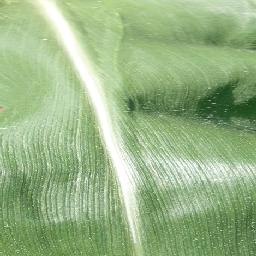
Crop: corn
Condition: (maize)_healthy